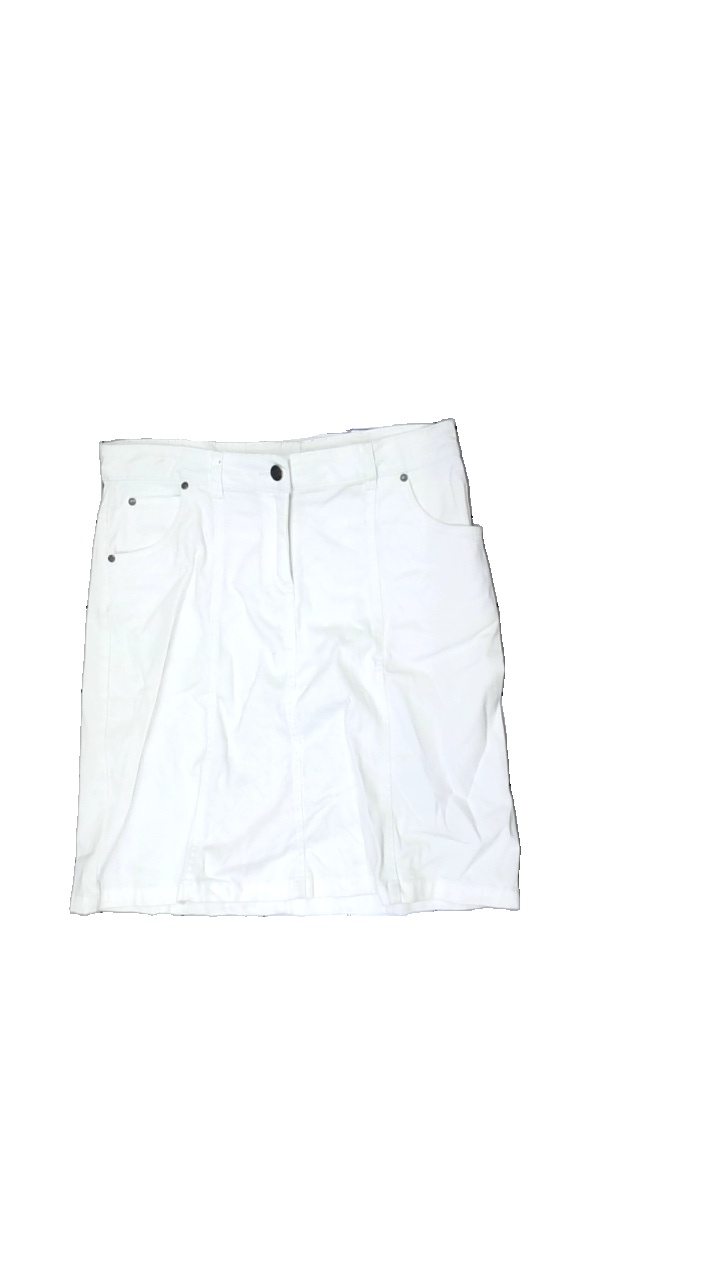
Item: Skirt (Ladies)
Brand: Isolde
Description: vit jeans kjol med gula fläckar fram
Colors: White
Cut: Regular
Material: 100% cotton
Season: Summer
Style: Denim
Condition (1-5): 3
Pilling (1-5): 5
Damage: fläckar
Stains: Major
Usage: Export
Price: <50